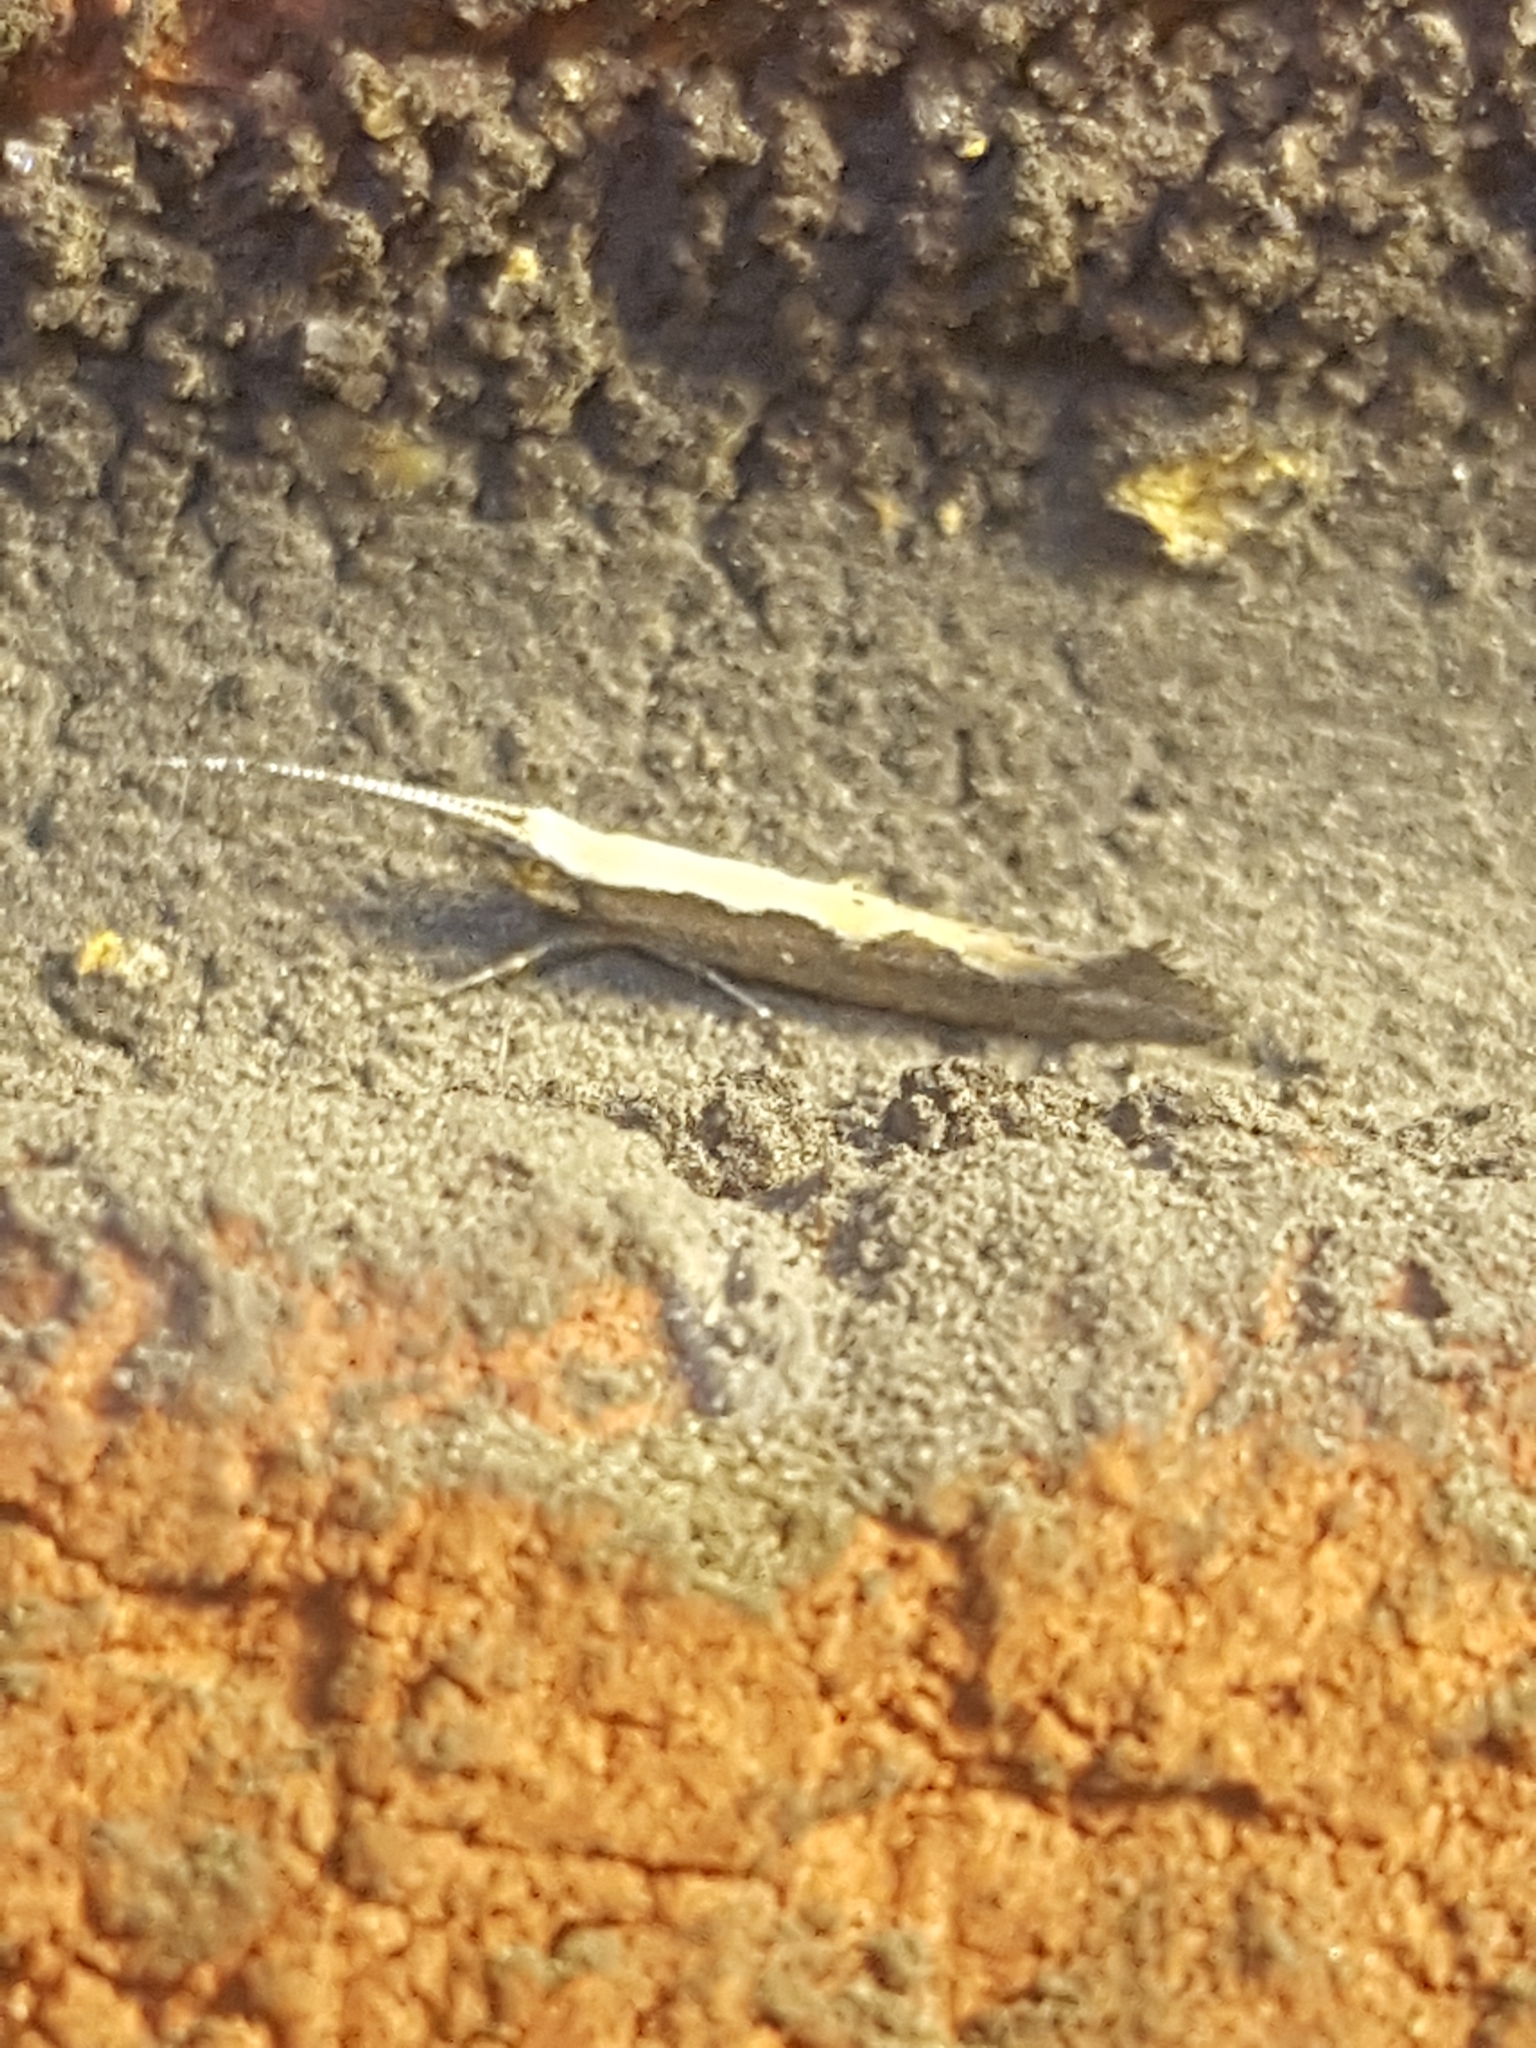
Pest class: diamondback_moth